Economy of the United States

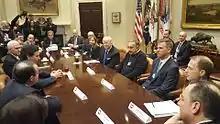
President Donald Trump with automobile industry leaders, 2017 (First Term)

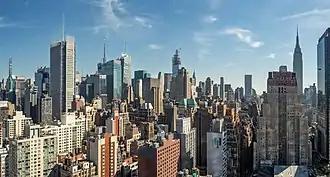
Midtown Manhattan, the world's largest central business district

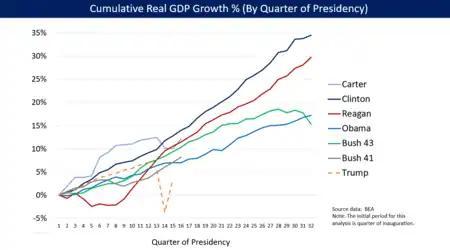
U.S. cumulative real (inflation-adjusted) GDP growth by US president (from Reagan to Obama)

At the beginning of the century, new innovations and improvements in existing innovations opened the door for improvements in the standard of living among American consumers. Many firms grew large by taking advantage of economies of scale and better communication to run nationwide operations. Concentration in these industries raised fears of monopolies that would drive prices higher and output lower, but many of these firms were cutting costs so fast that trends were towards lower prices and more output in these industries. Many workers shared the success of these large firms, which typically offered the highest wages in the world.